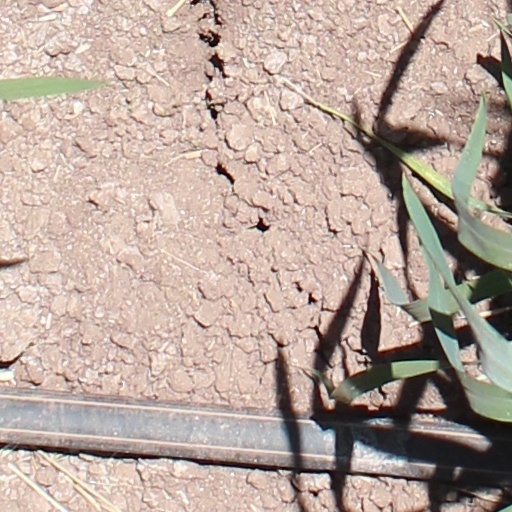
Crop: wheat